Hochepot

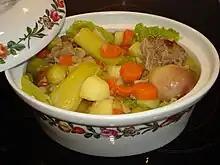
Hochepot

The hochepot is a stew eaten in the Nord-Pas-de-Calais region of France, and in Flanders and Hainaut in Belgium. Its origins go back to the Middle Ages and its first known recipes are in the Manuscript of Sion, the oldest treatise of cooking written in French around the 13th century. Although almost the same word is used in both Dutch and French, it has nothing to do with Dutch hutspot which is a dish made from mashed potato.